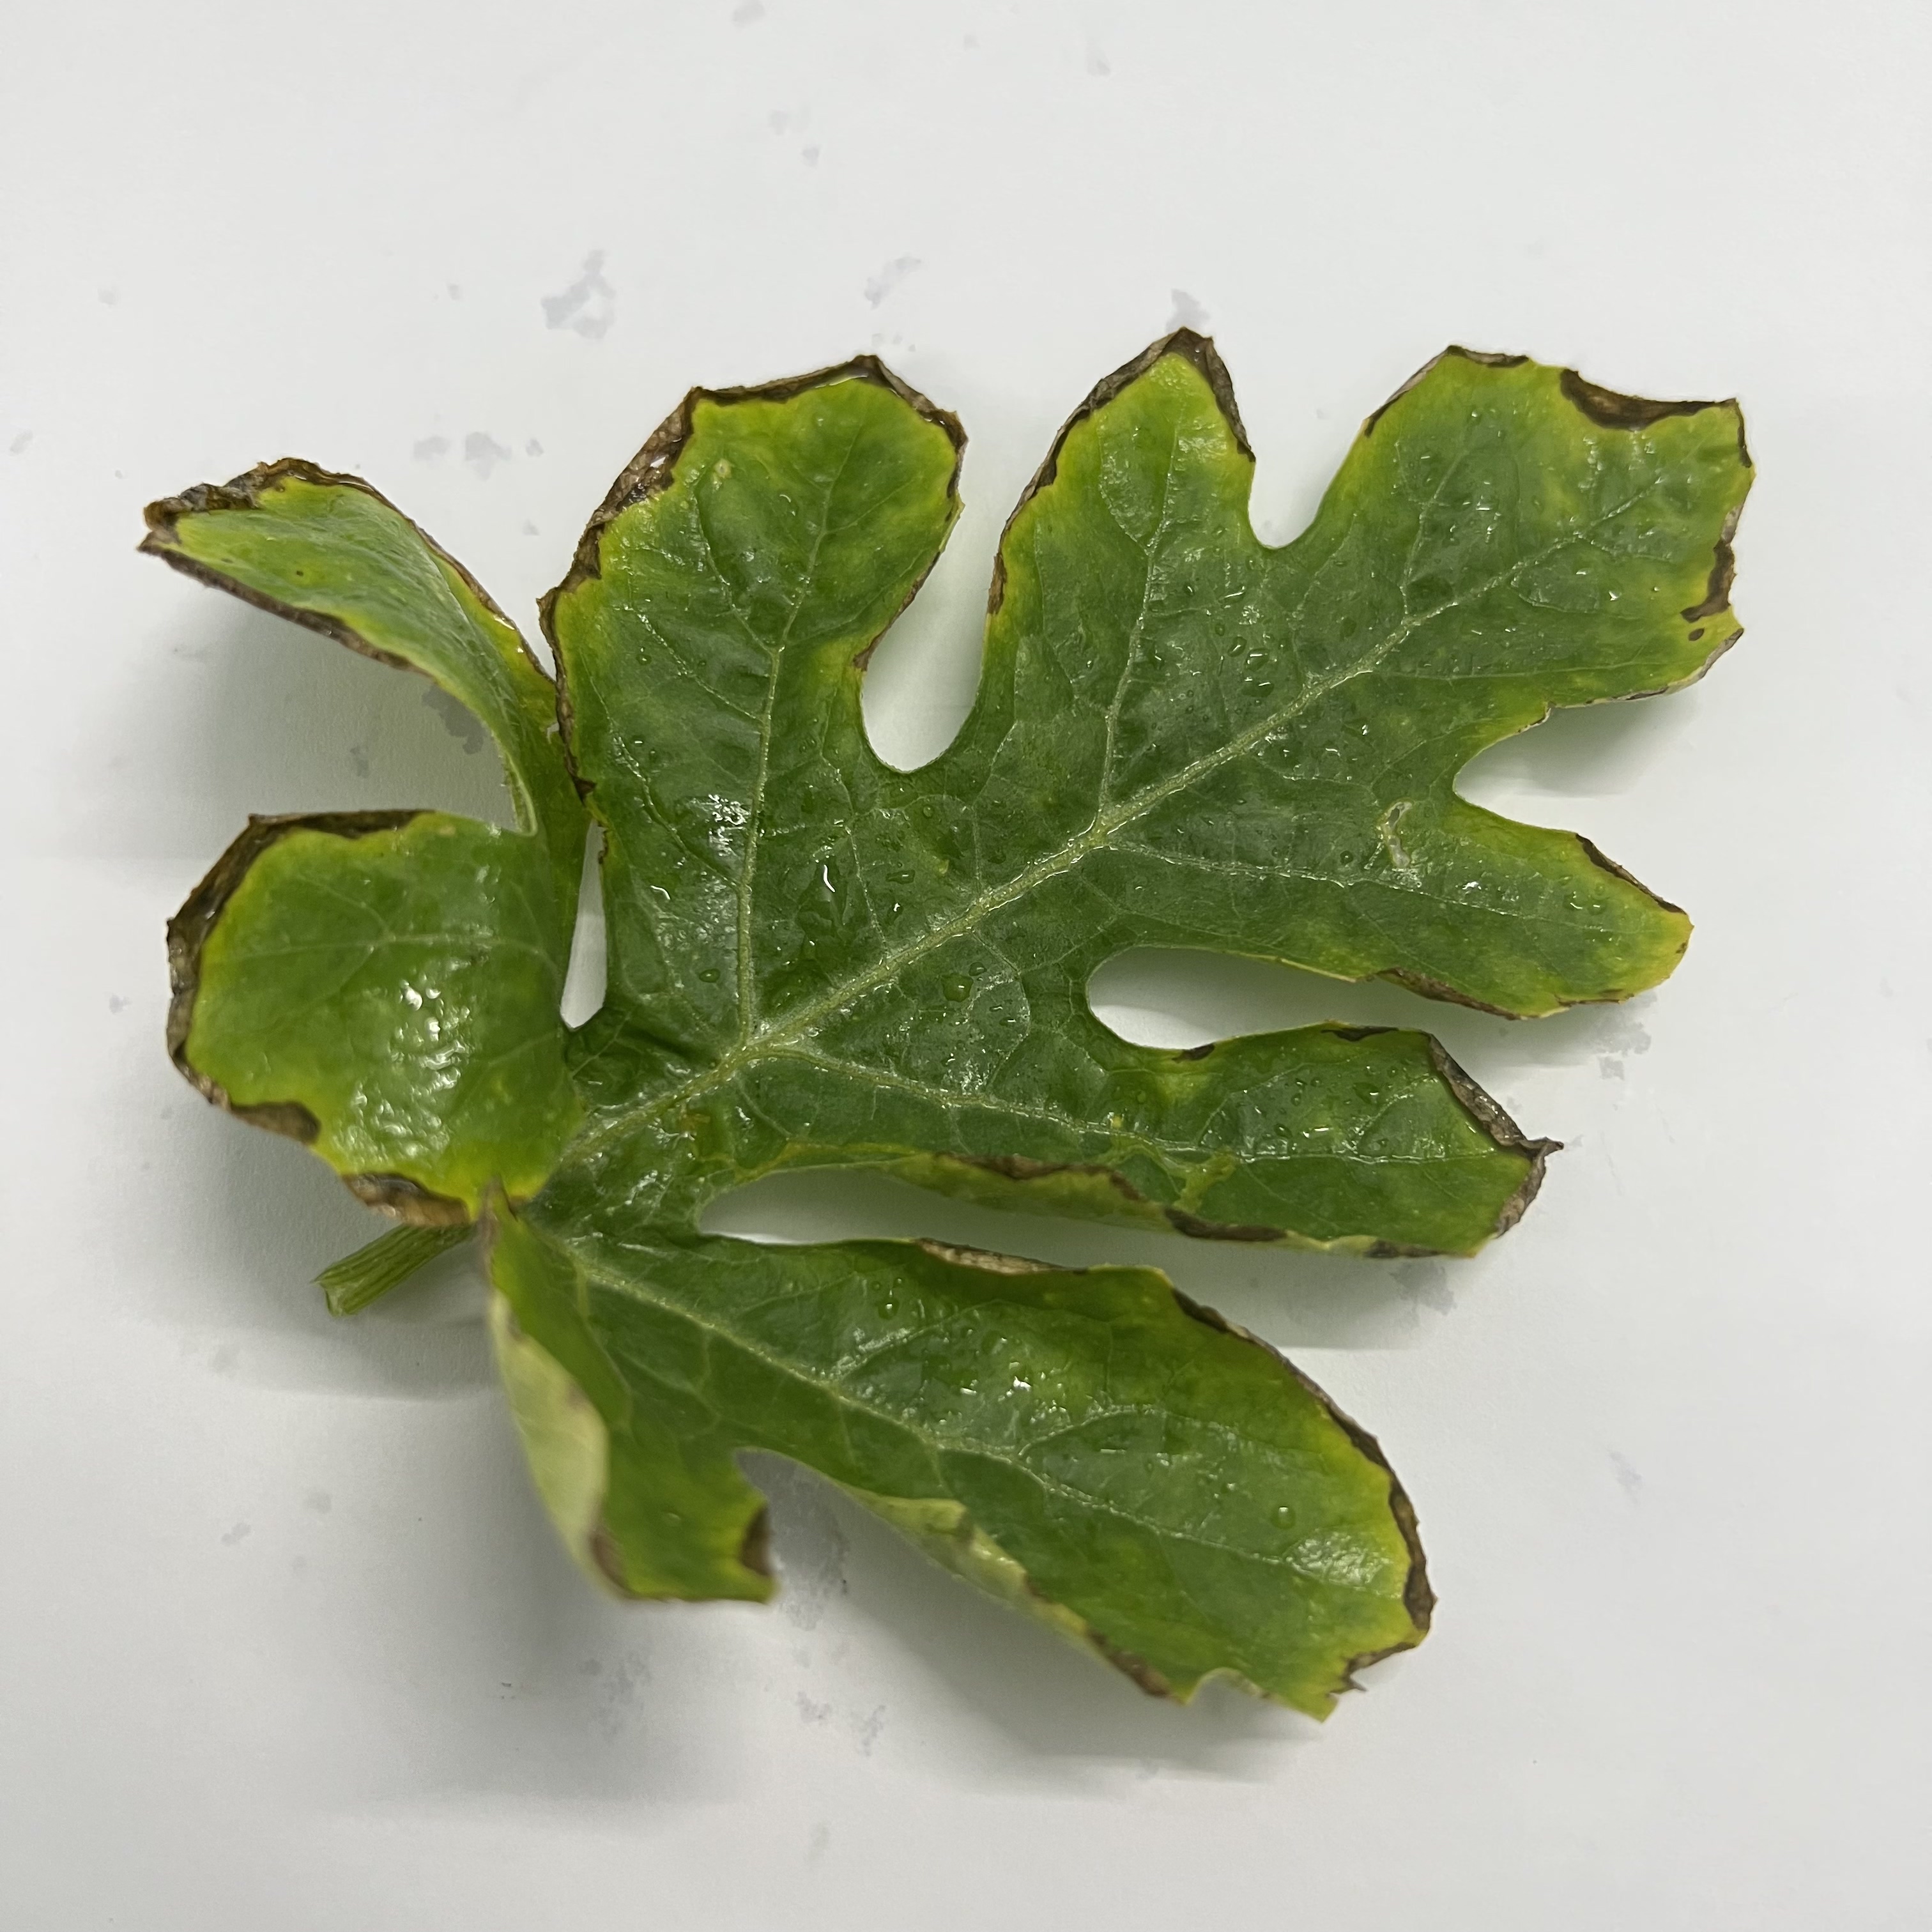
Label: Downy_Mildew